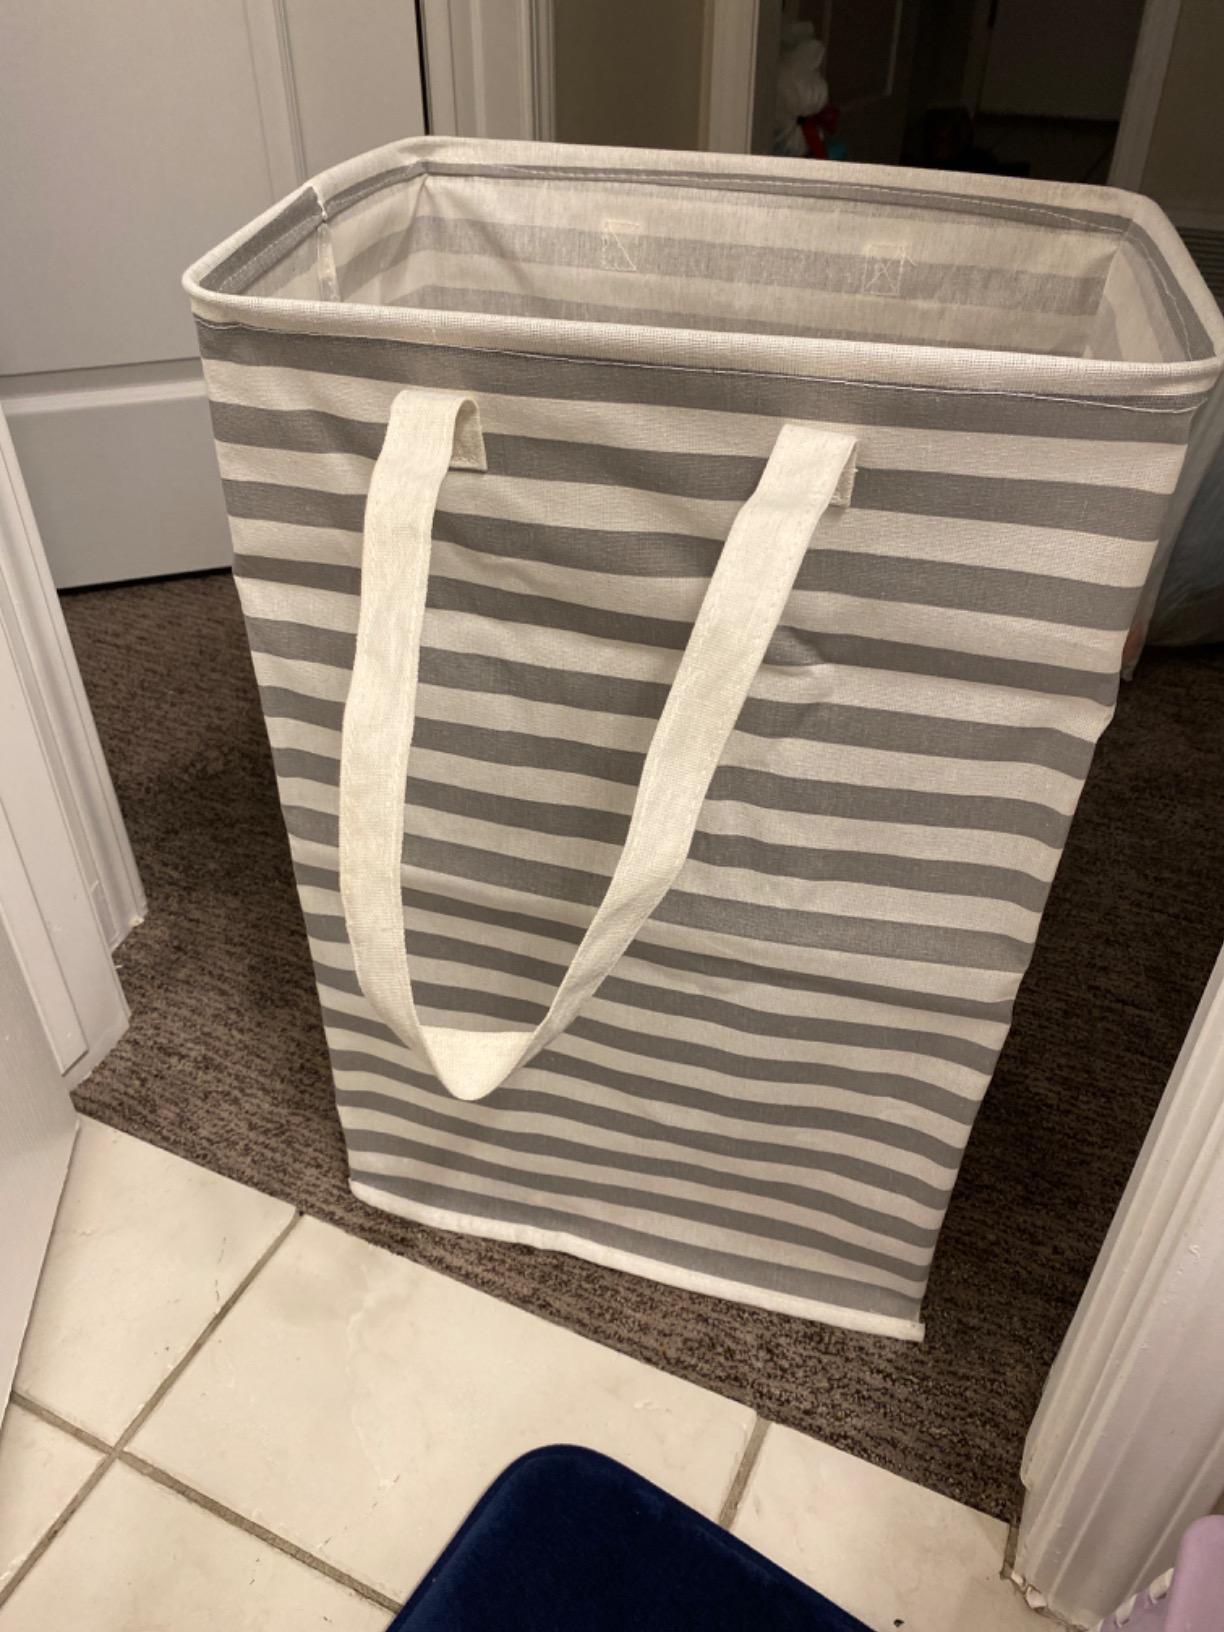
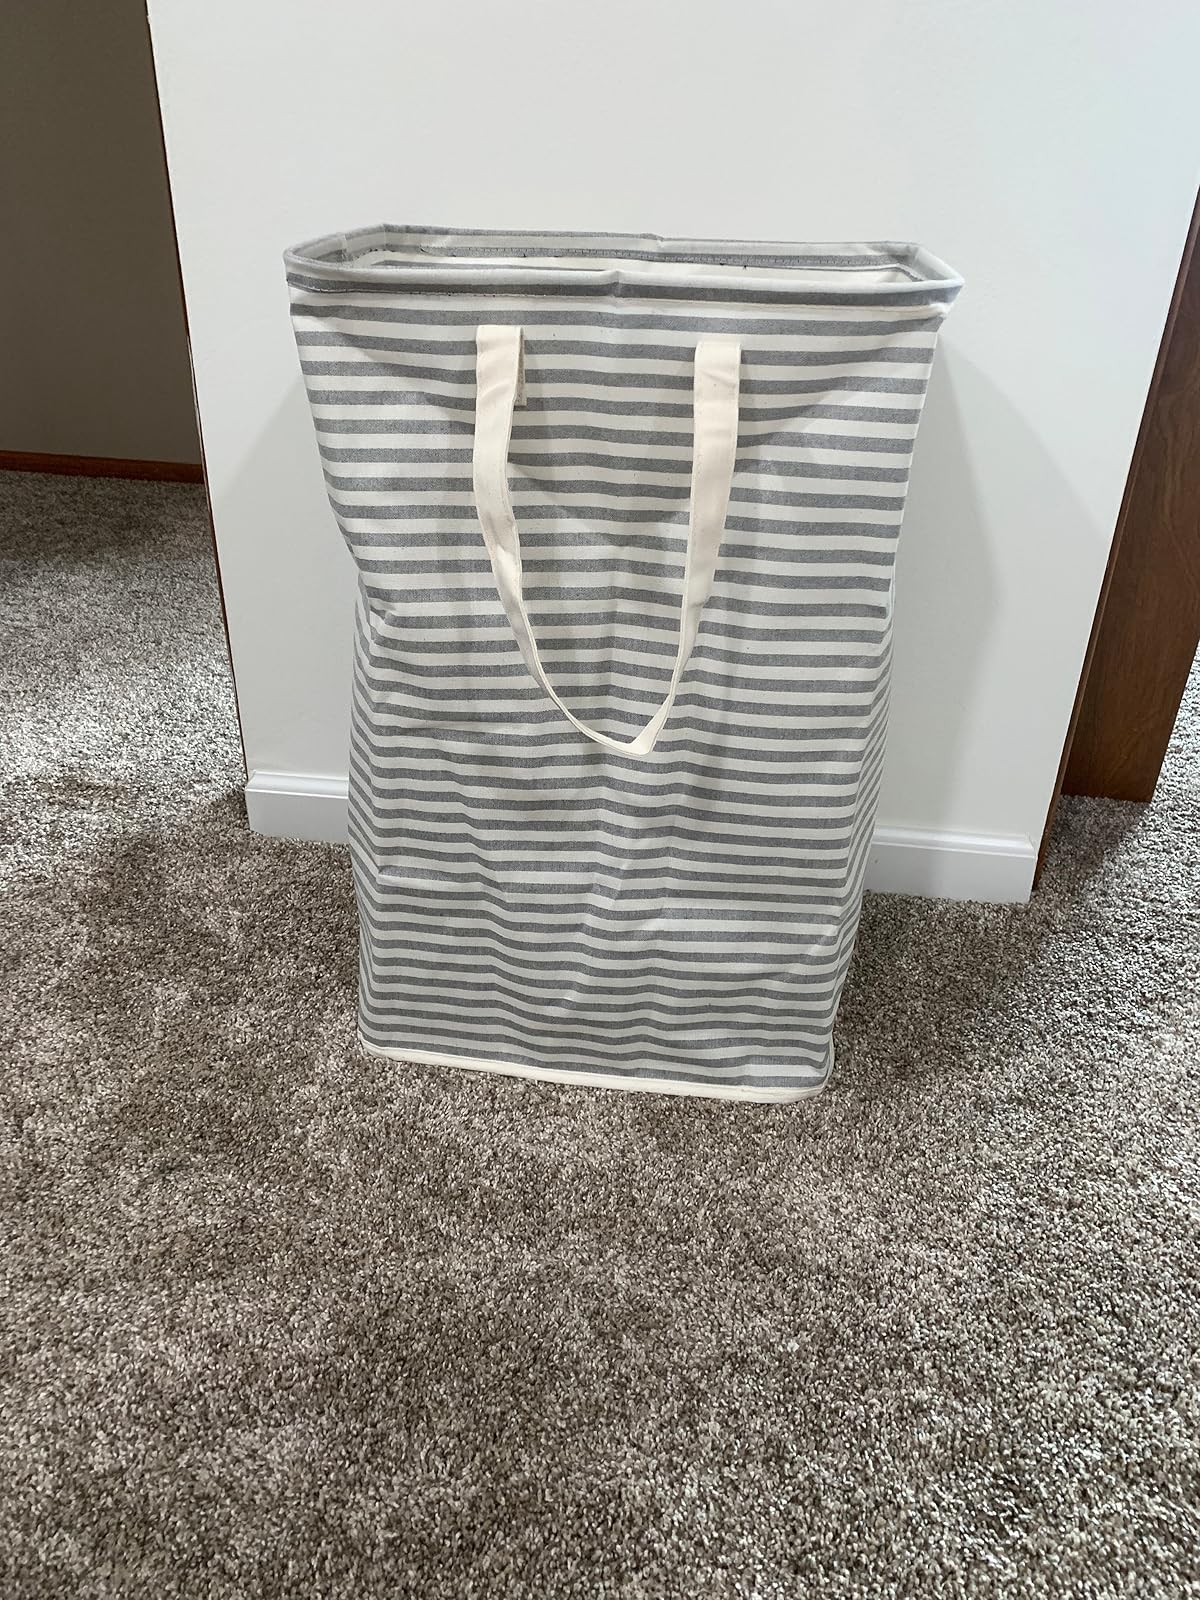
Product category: items_hamper
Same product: no